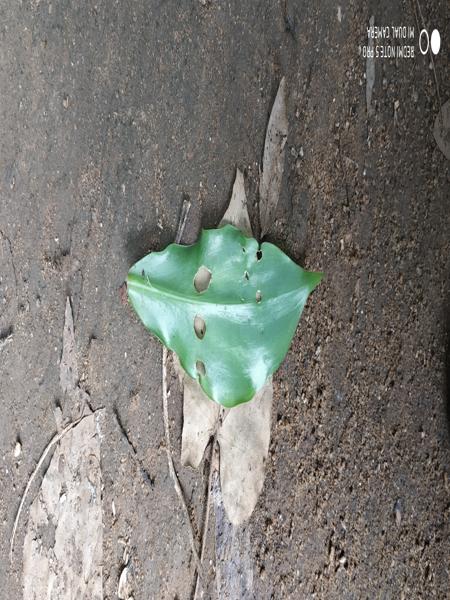
Plant: Insulin